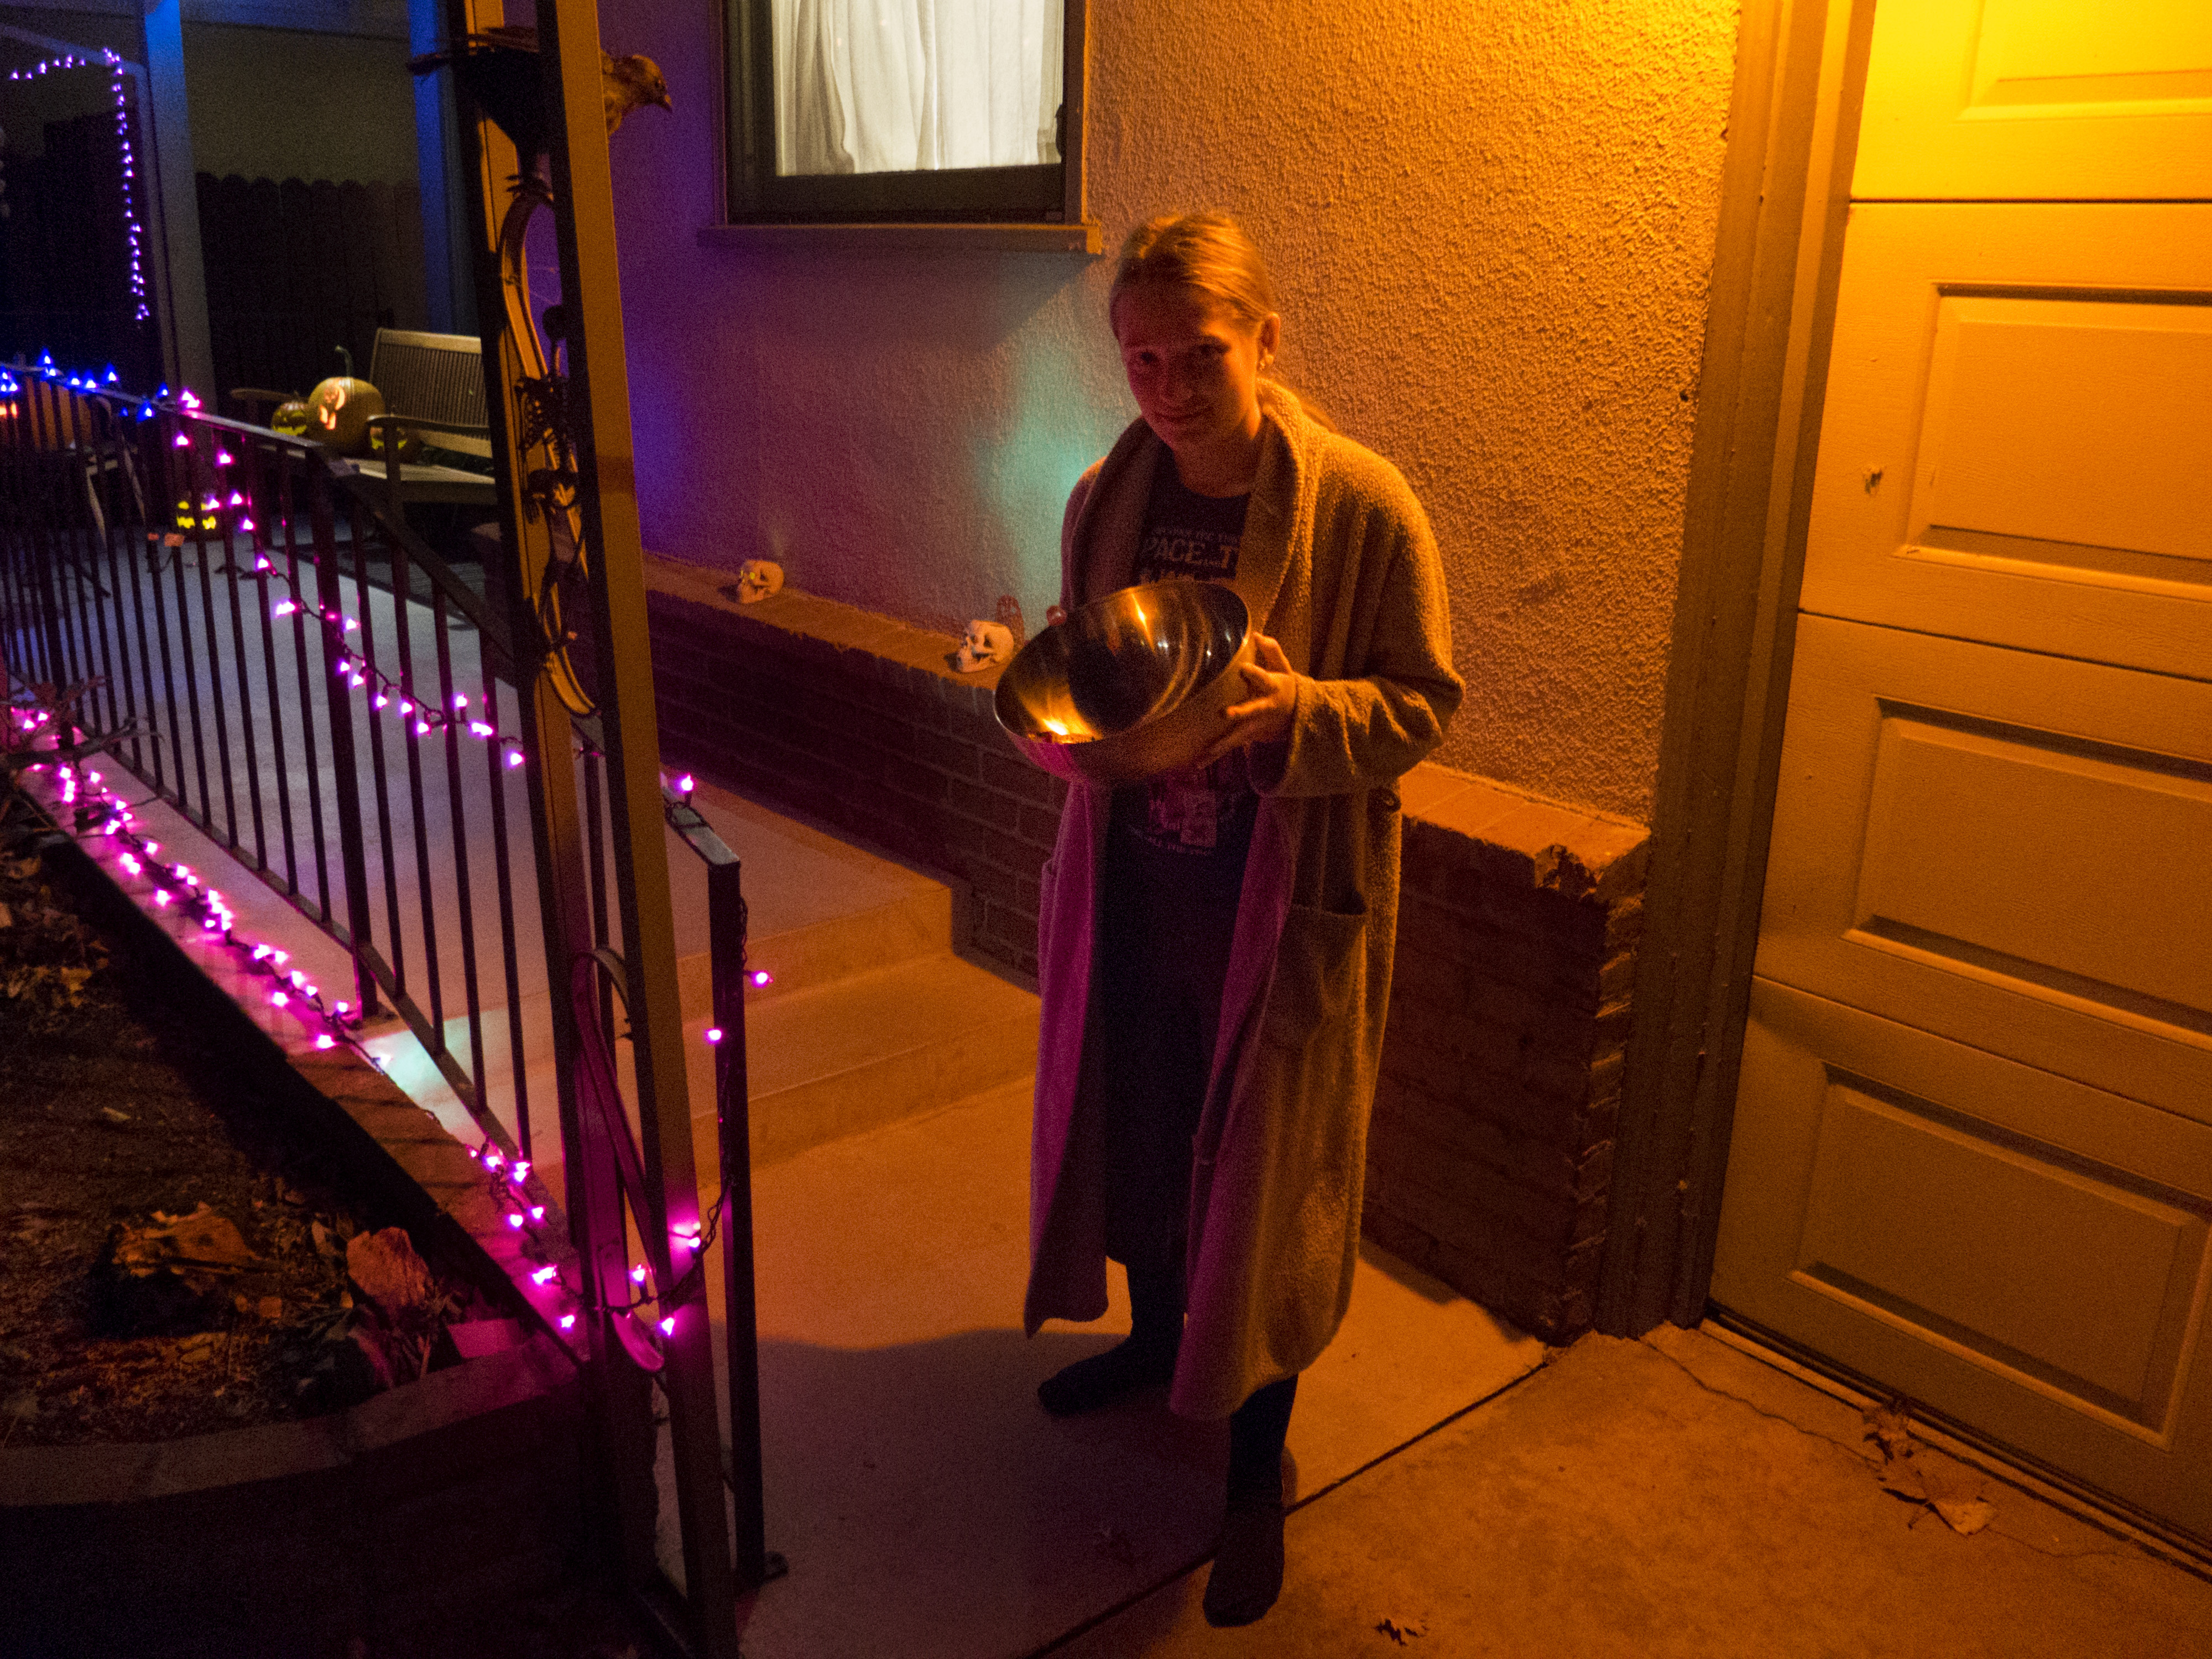
light, orange, color, halloween